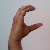
The image shows a hand gesture representing the letter 'C' in Indian Sign Language.